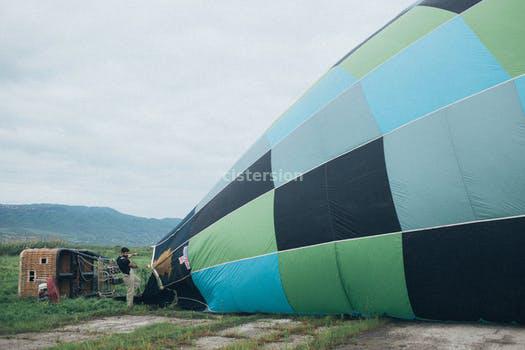
Label: Watermark